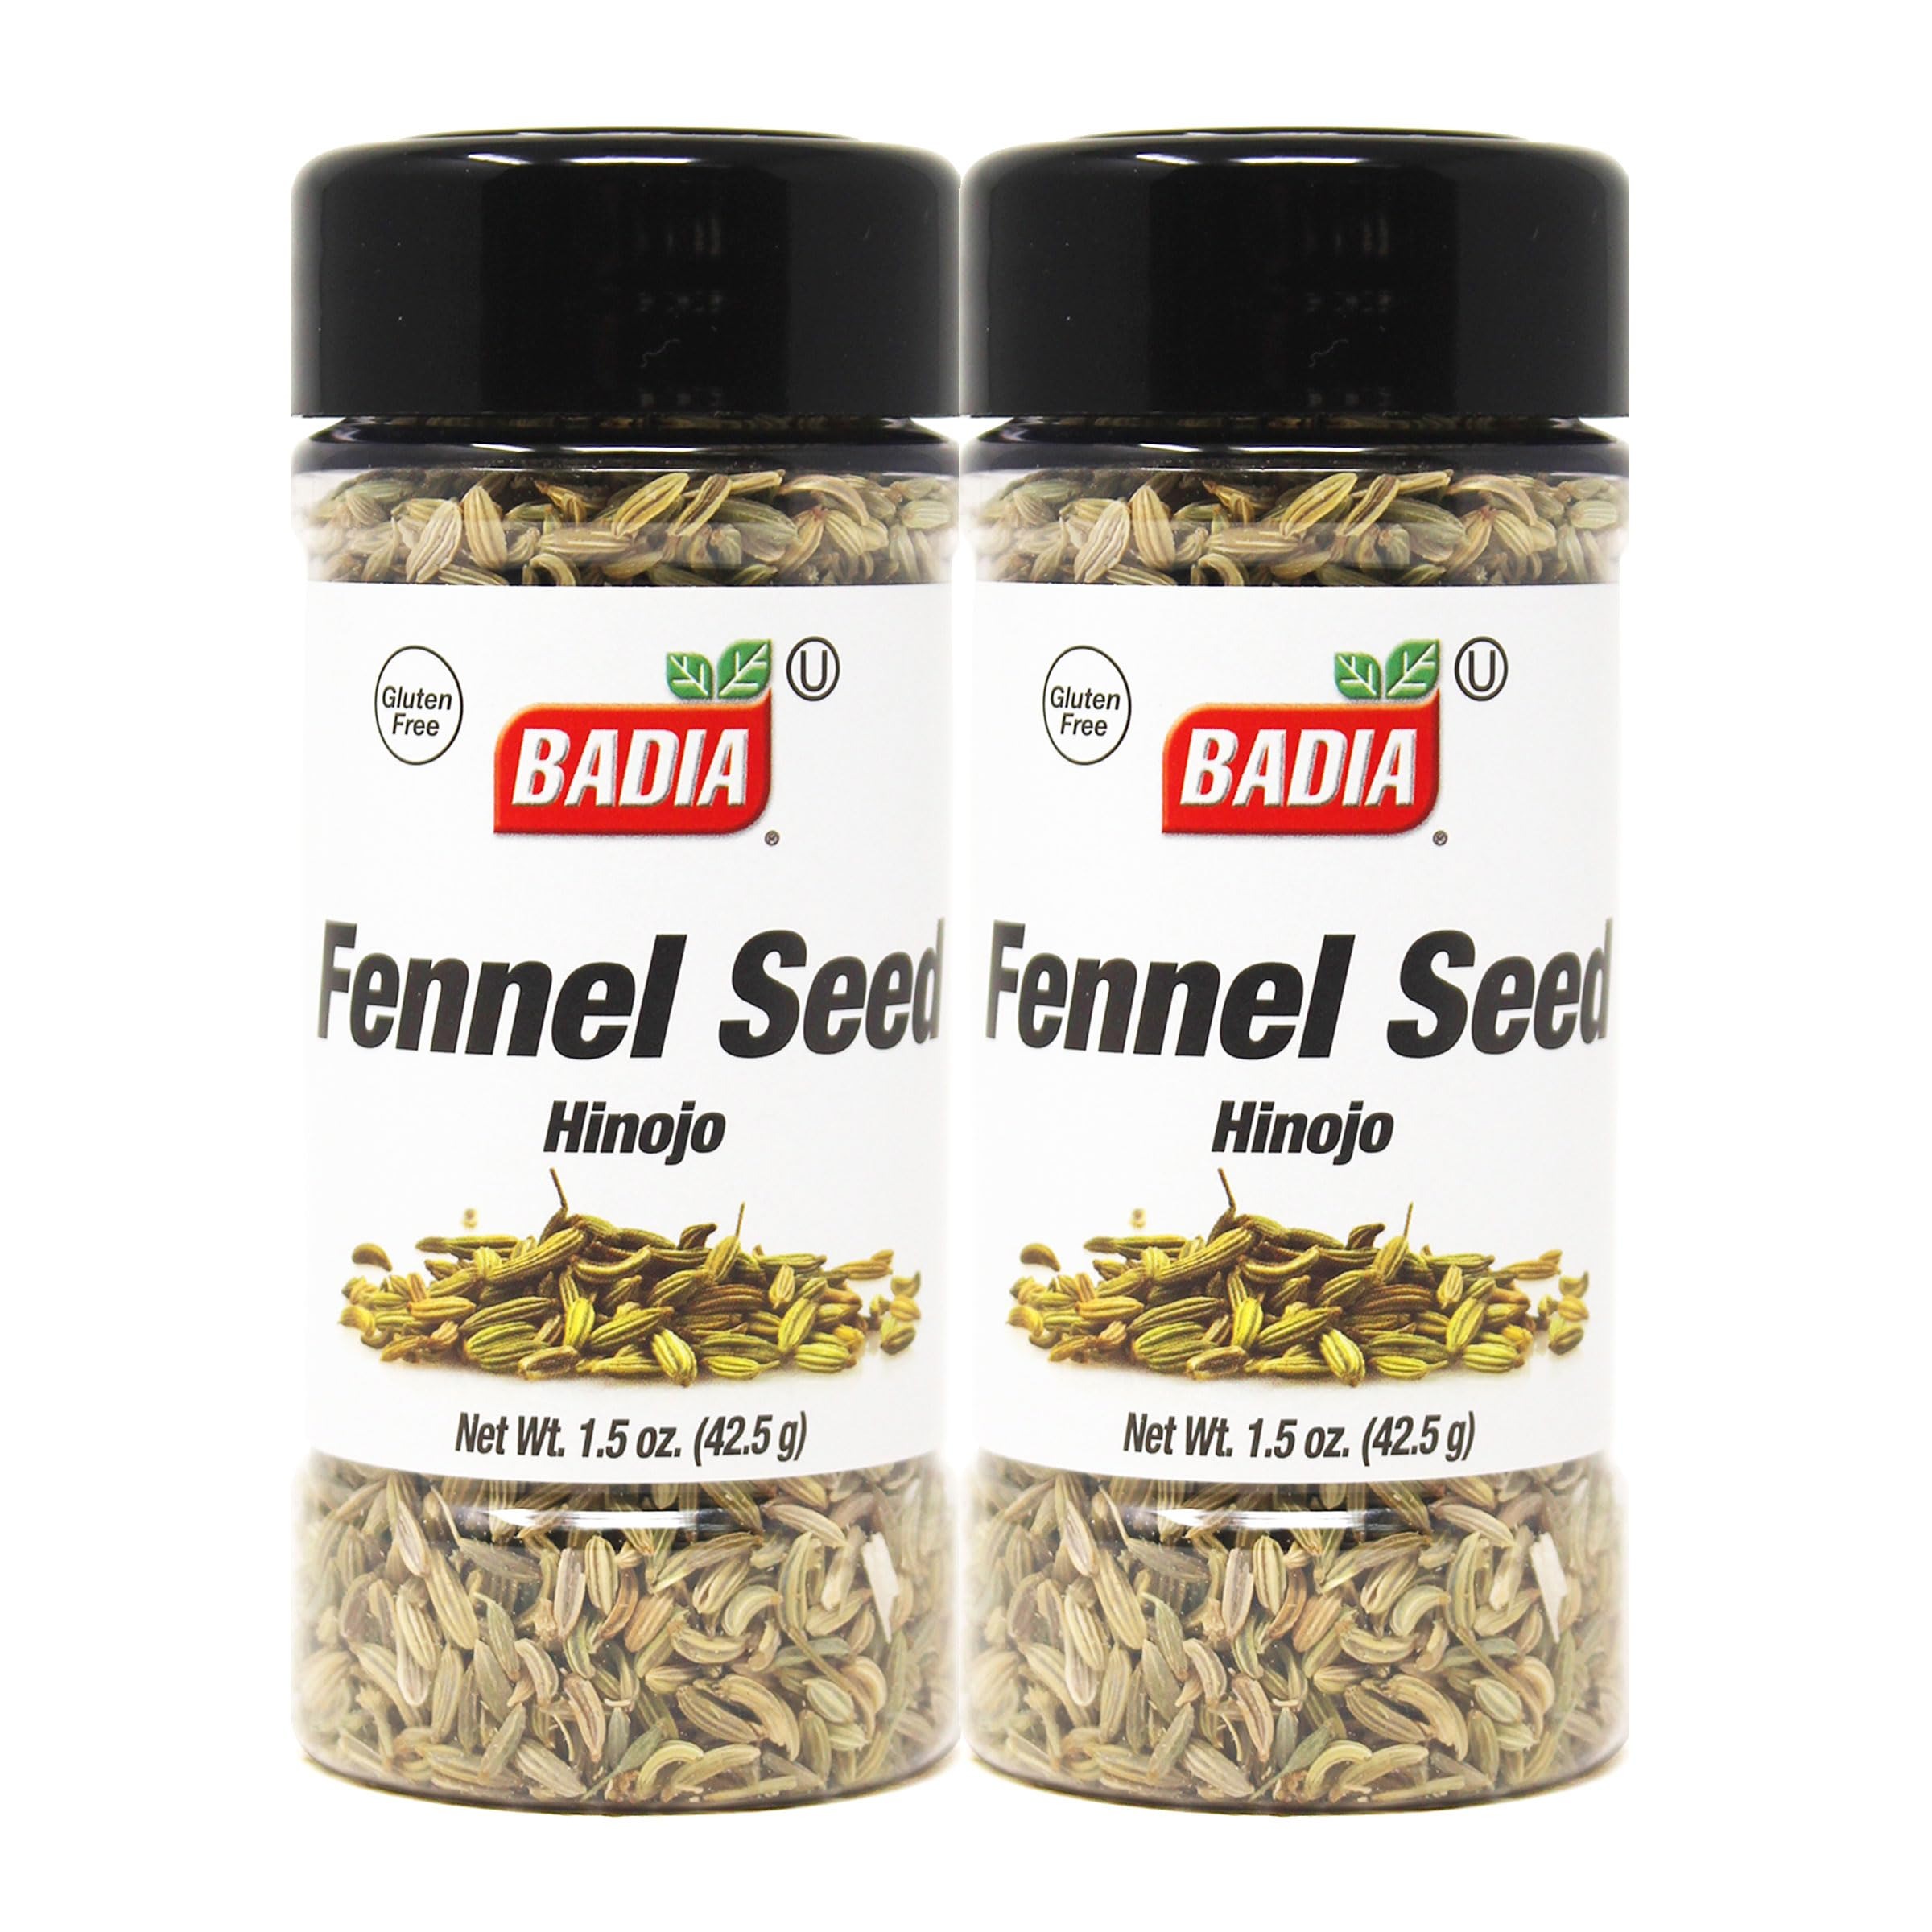
Item Name: Badia Fennel Seeds, 1.5 oz - Palatize Pack of 2
Product Description: Introducing Badia Fennel Seed! From Badia Spices, this high-quality Fennel Seed is perfect for your next recipe. Fennel Seed has a sweet, licorice-like flavor and aroma that adds a unique flavor to dishes. Use it to season roasted vegetables, infuse your favorite soup or stew, or use it in Indian-style cooking. With its subtle sweetness and depth of flavor, Fennel Seed is a versatile ingredient that can elevate any dish. Experience the delicious, aromatic flavor of Badia Fennel Seed and add an exotic twist to your cooking. Fennel seeds are common in prepared sausages as well as other Italian style products such as spaghetti sauce blends meatball seasoning. The ingredients in this product are: Fennel Seed (Foeniculum vulgare MILL ). <strong>Product Highlights</strong> <strong>Sweet Licorice-Like Flavor:</strong> Elevate your dishes with the sweet and aromatic flavor of Badia Fennel Seed. <strong>Versatile Ingredient:</strong> Use it to season roasted vegetables, soups, stews, or in Indian-style cooking for added depth of flavor. <strong>High-Quality Spice:</strong> Experience the premium quality of Badia Spices and enhance your culinary creations.
Value: 3.0
Unit: Ounce

Price: 8.22